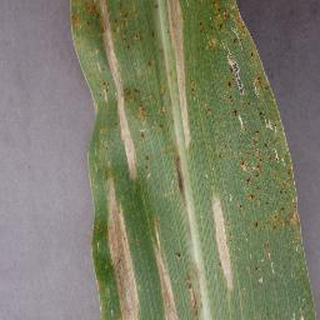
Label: corn_northern_leaf_blight